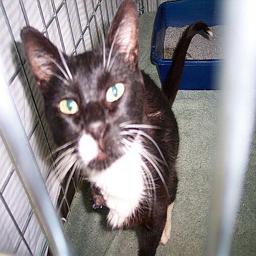
Animal: cats